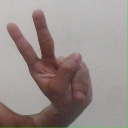
अक्षर: ऐ